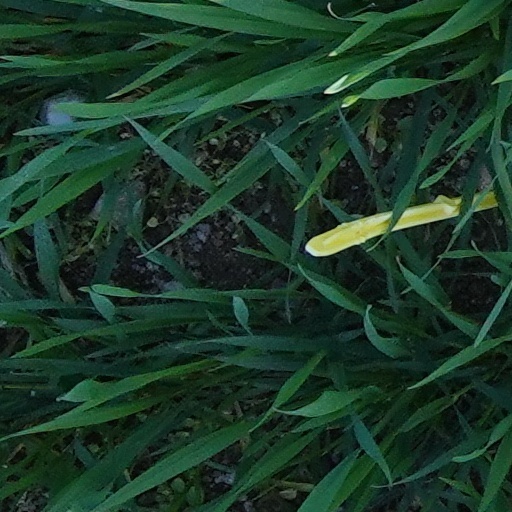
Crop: wheat